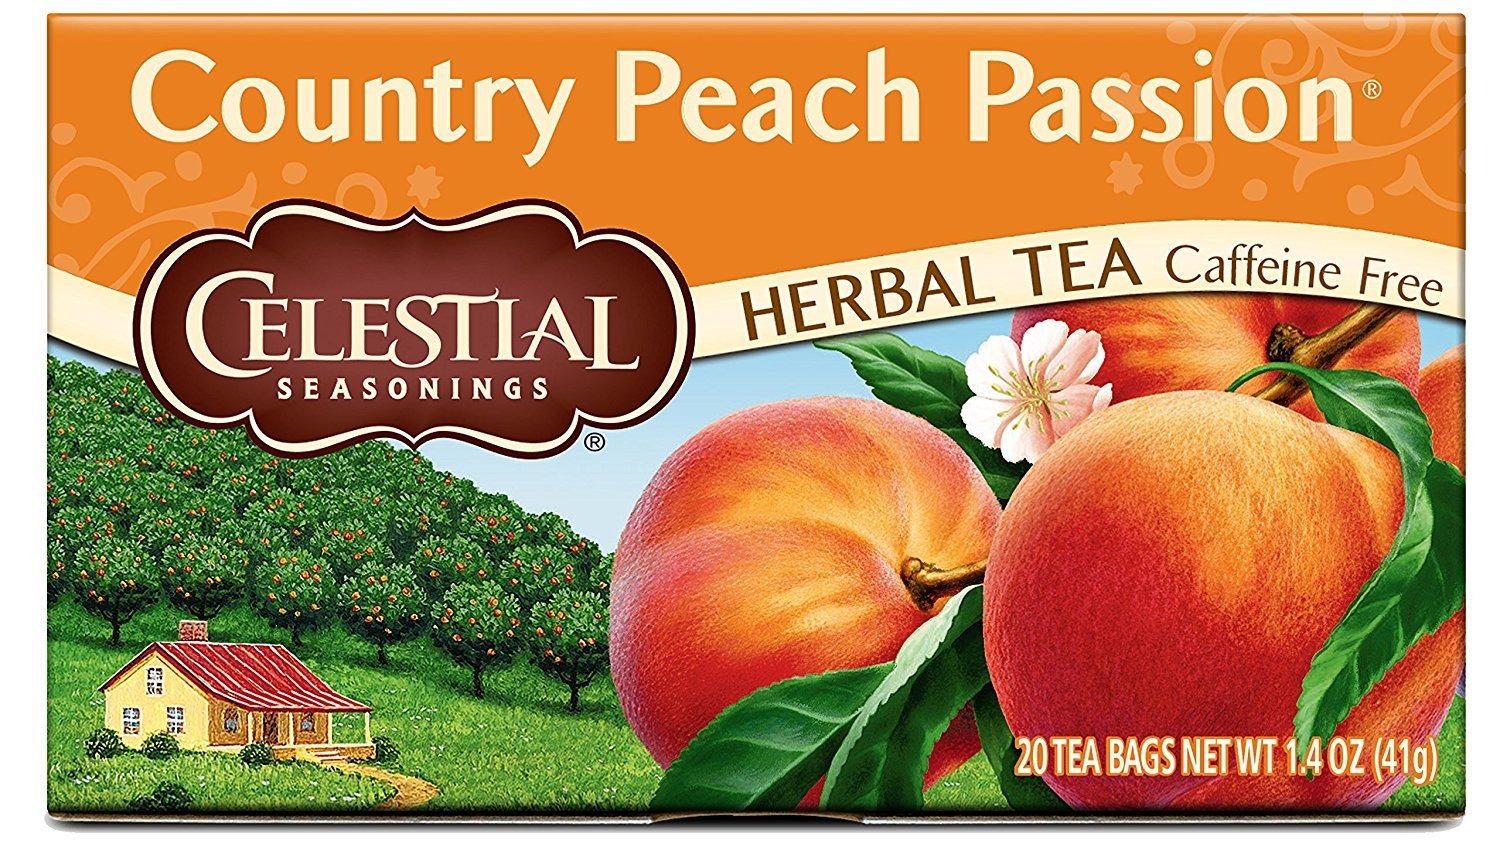
Item Name: Celestial Seasonings Herbal Tea, Country Peach Passion, 20 Count (Pack of 3)
Value: 60.0
Unit: Count

Price: 4.09